Udo Ulfkotte

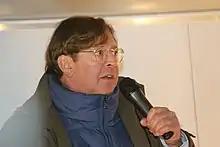
Ulfkotte at a Pegida rally in 2015

Also in June 2007, Ulfkotte signed the anti-Islam organisation Federal Association of Citizens' Movements (BDB)'s "Wertheimer Appell" against their supposed "creeping Islamisation" of Germany. On 11 September 2007, Pax Europa together with Stop Islamisation of Denmark (SIAD) and the British No Sharia Here, planned a Europe-wide demonstration against the "Islamisation of Europe" in Brussels. On 9 August 2007, this was banned by the Mayor of Brussels Freddy Thielemans. Pax Europa and SIOE approached the far-right Belgian party Vlaams Belang for their assistance. The associations complained against the ban and were represented by the Belgian lawyer Hugo Coveliers, whom Filip Dewinter of Vlaams Belang, had given them. The lawsuit filed on 30 August 2007 was dismissed. After initial cooperation, Ulfkotte and Pax Europa distanced themselves from Vlaams Belang and the Cologne branch of the German League for People and Homeland (DLVH), the Citizens' Movement Pro Cologne, which had called for participation in the demonstrations. In 2008, Pax Europa merged with the BDB to form the Citizens' Movement Pax Europa (BPE).